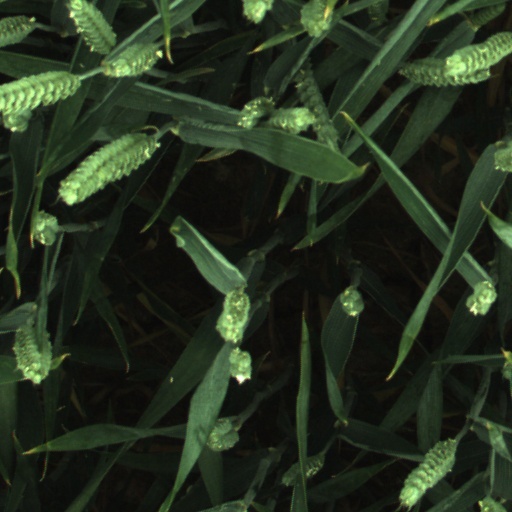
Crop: wheat